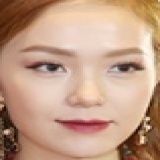
ca sĩ Minh Hằng